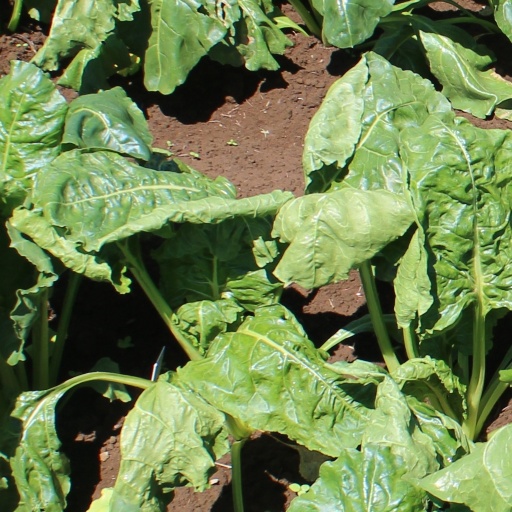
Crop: sugar beet